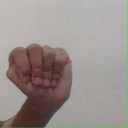
अक्षर: ठ